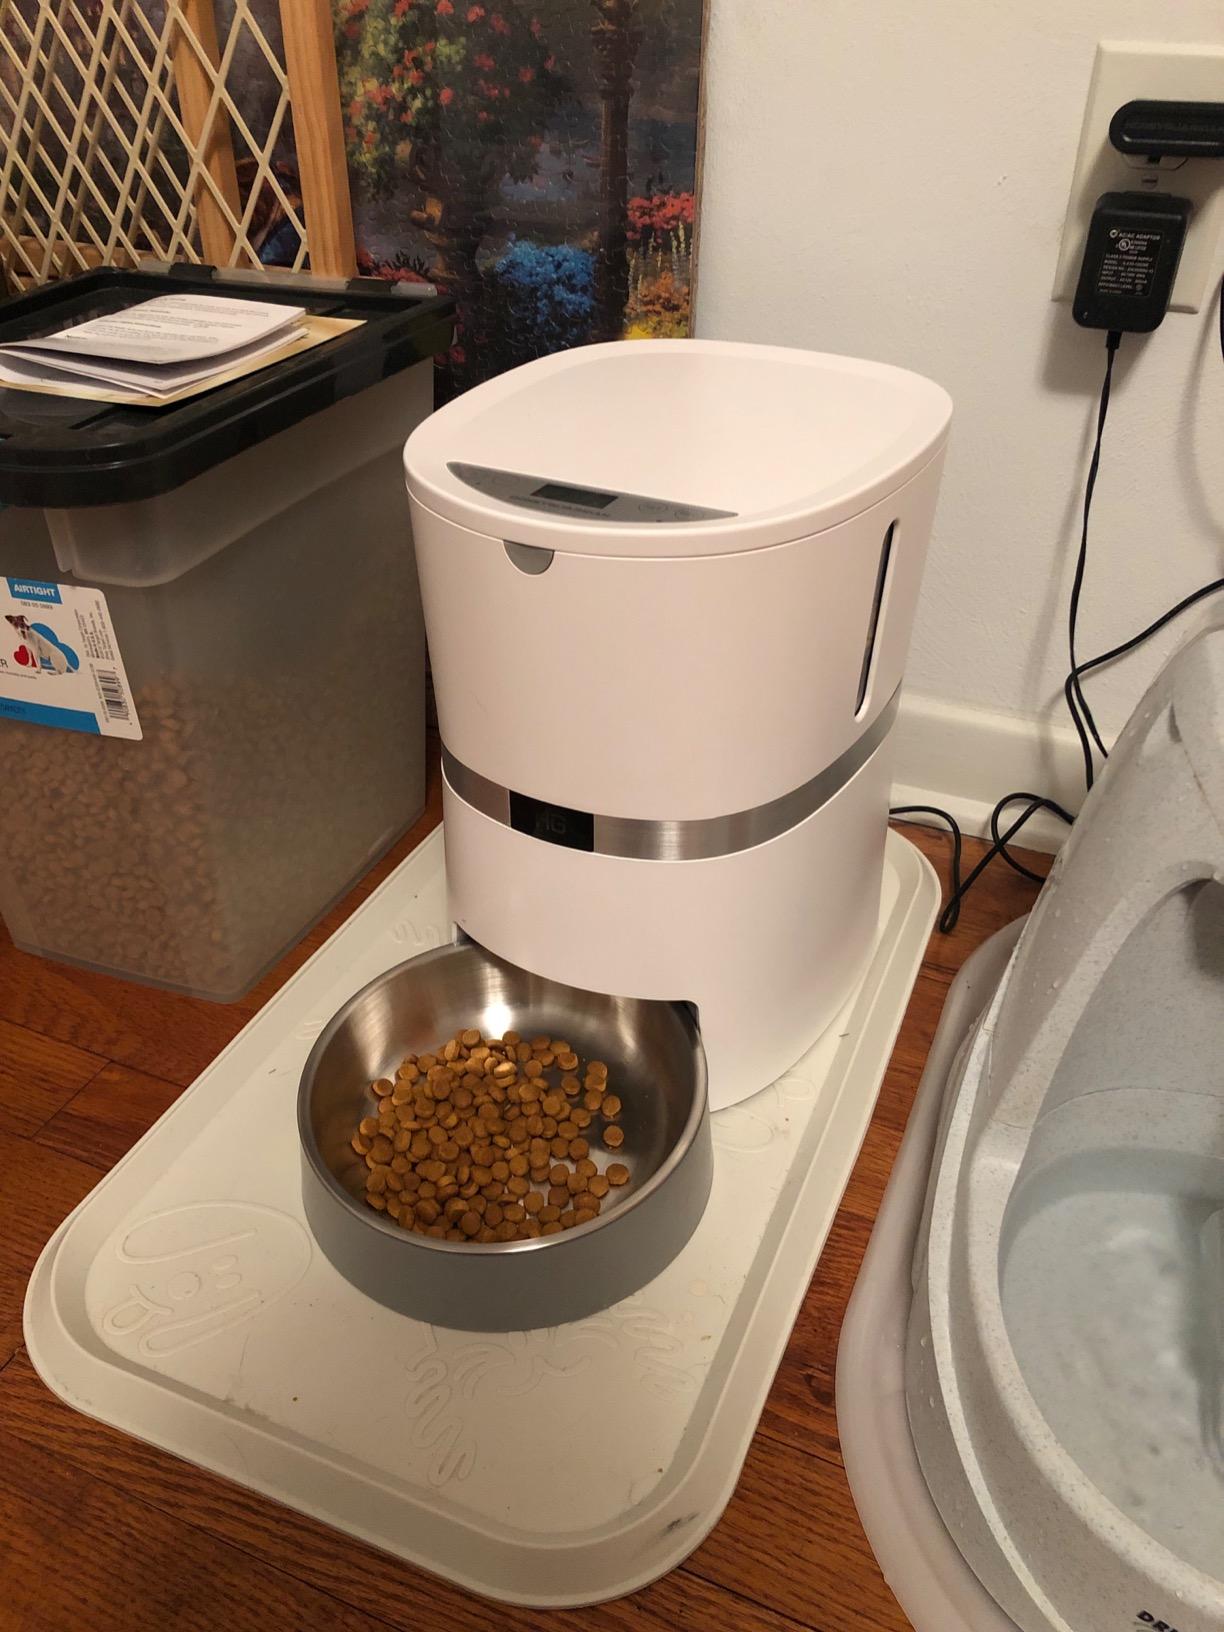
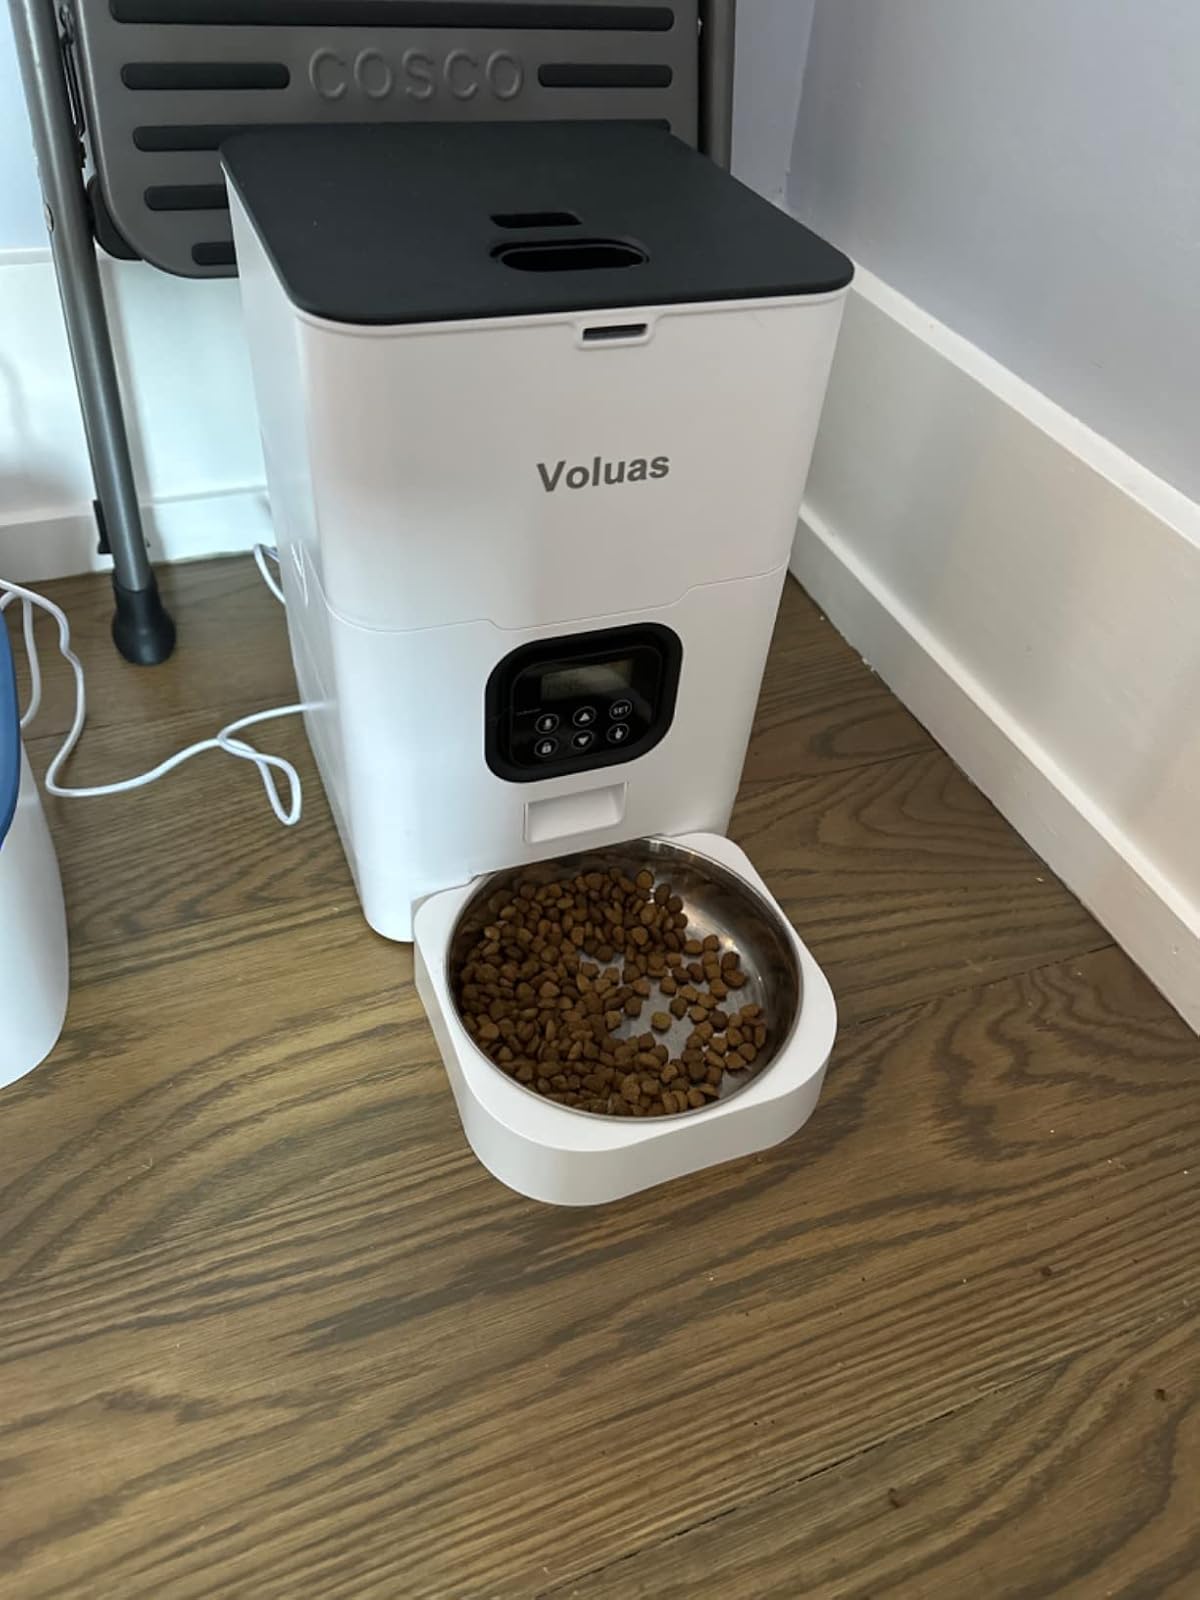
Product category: items_feeder
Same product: no